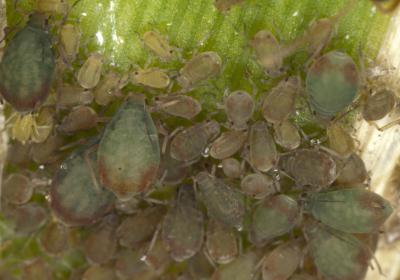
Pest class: bird_cherry_oat_aphid